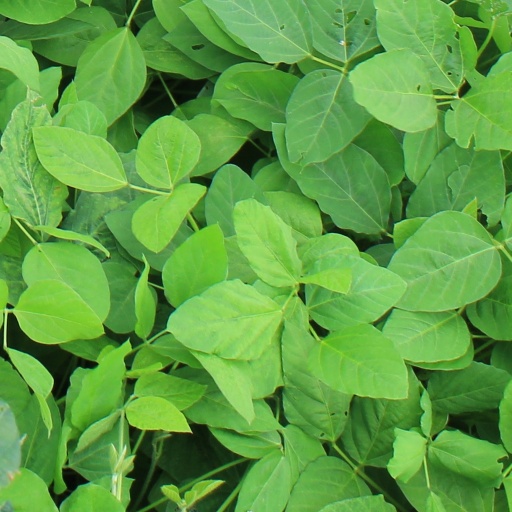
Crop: soybean